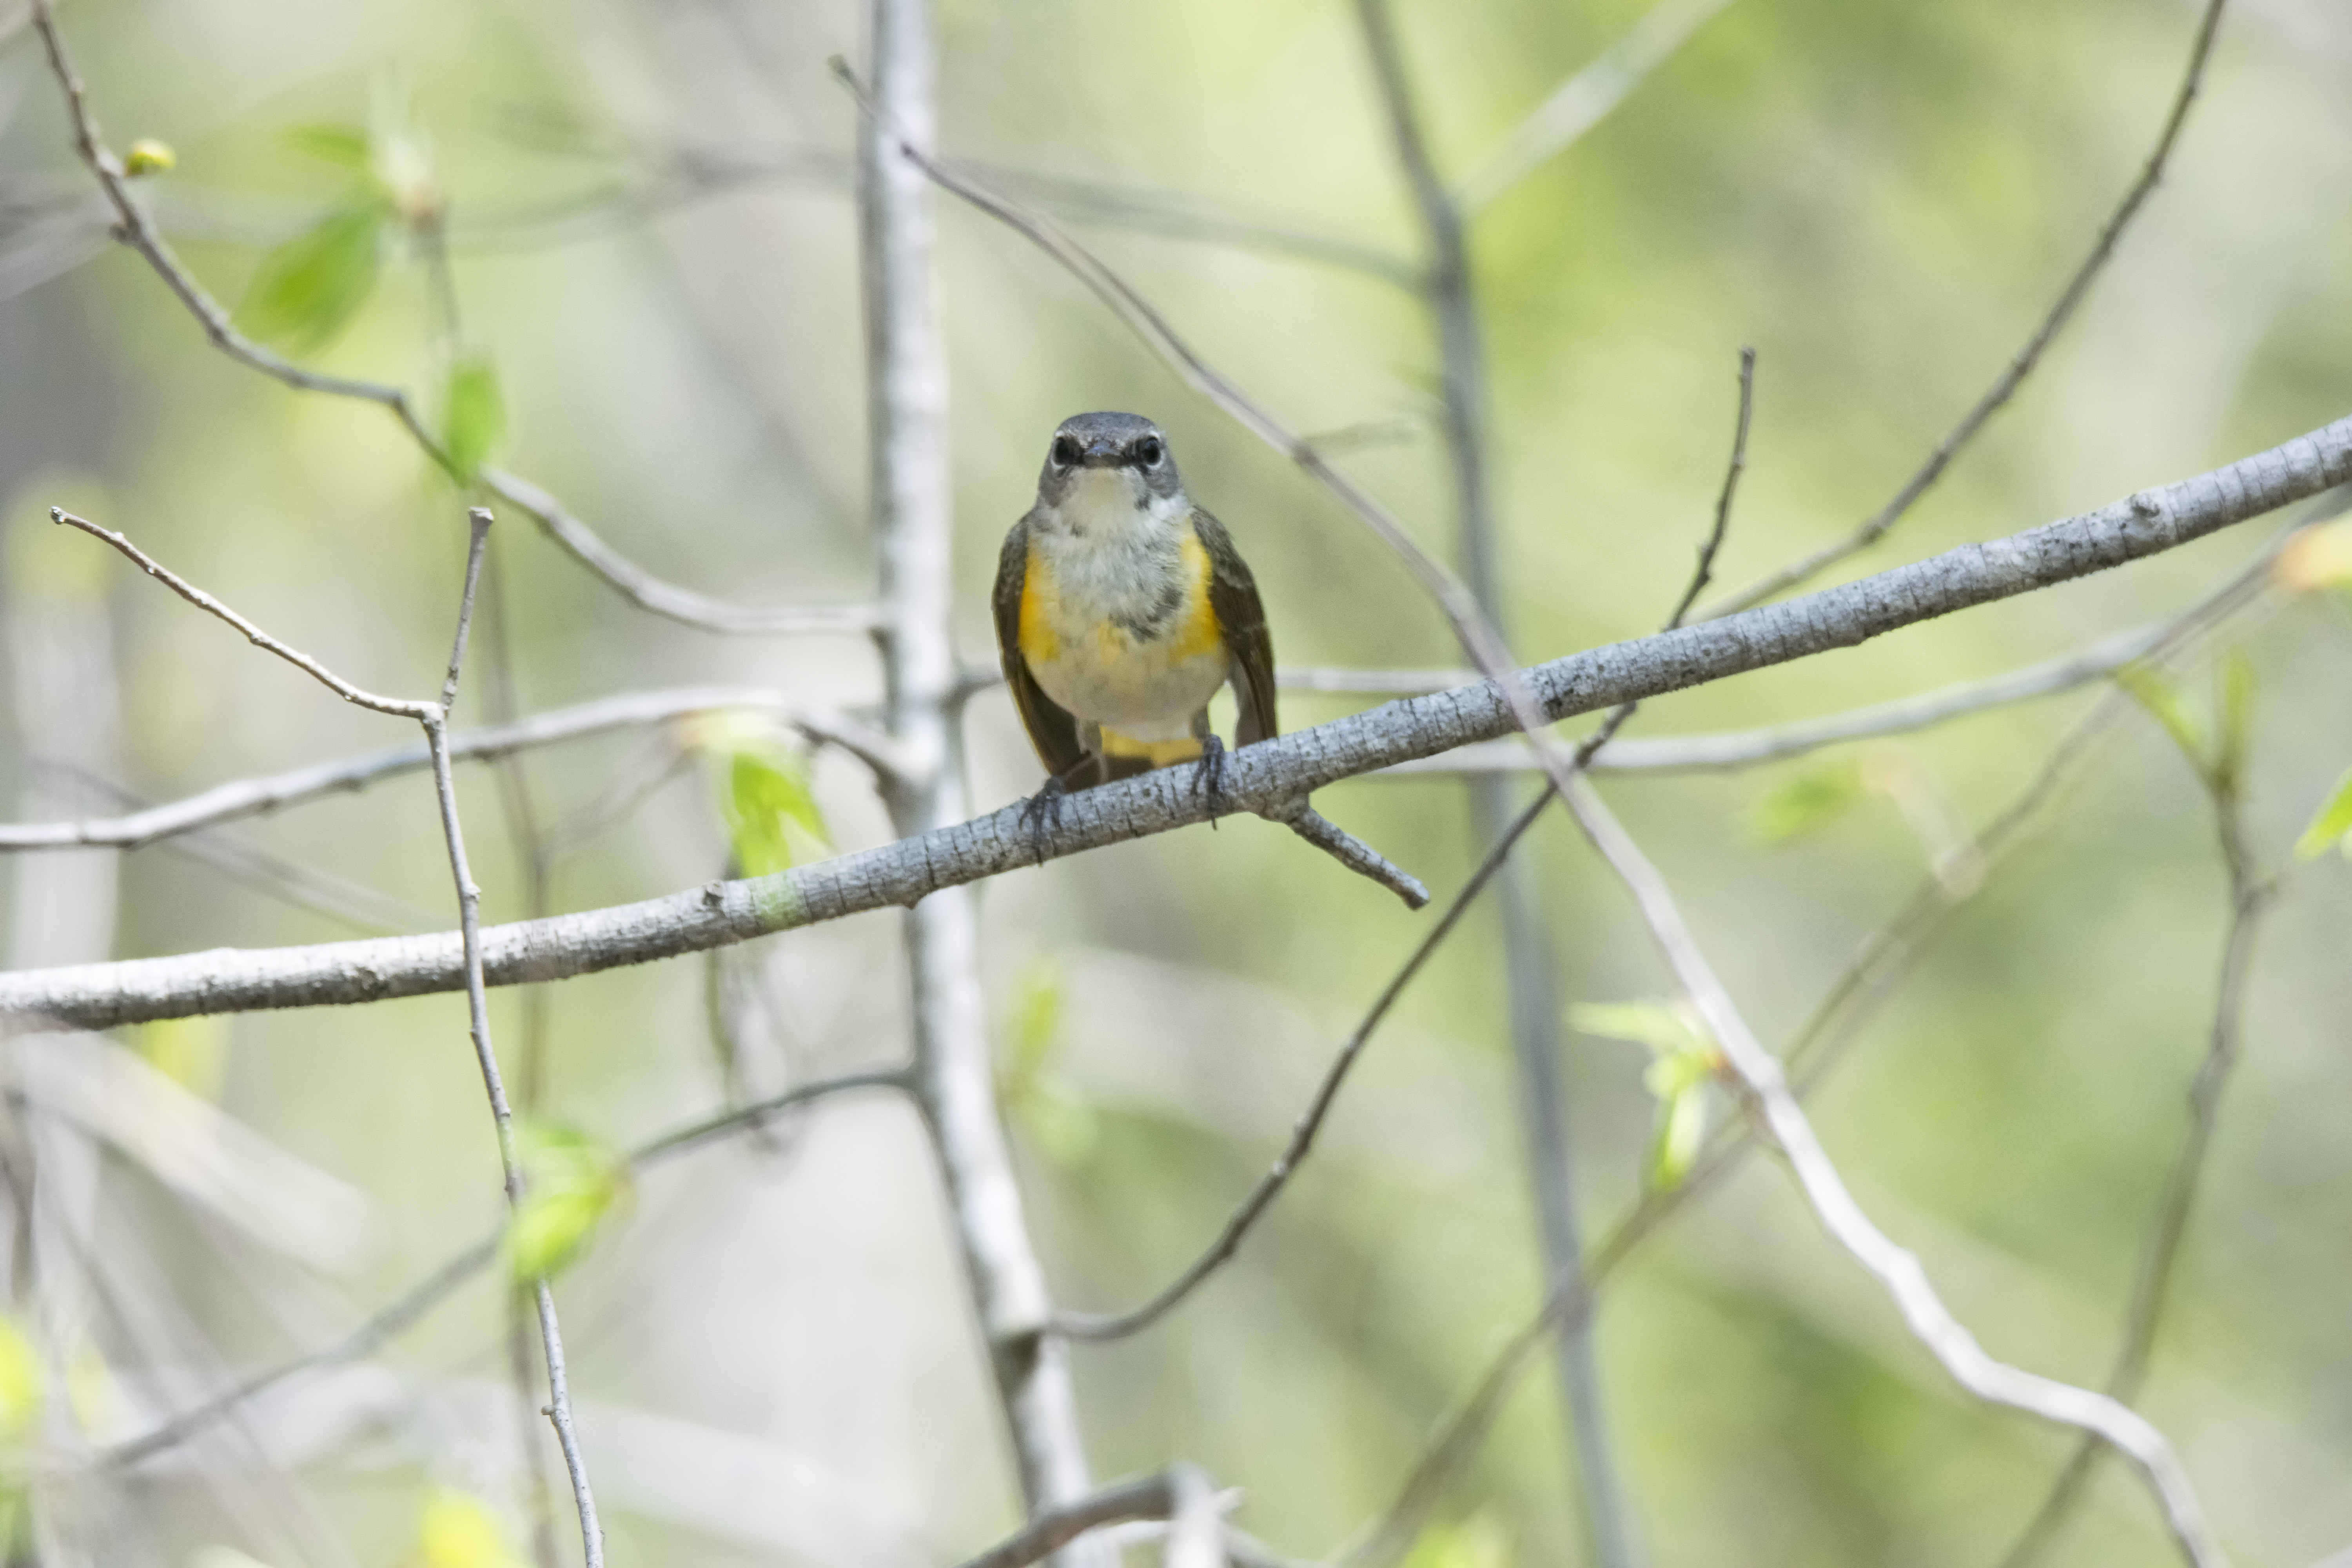
branch, bird, wildlife, beak, fauna, american, canada, vertebrate, quebec, finch, redstart, sherbrooke, oiseau, paruline, flamboyante, old world flycatcher, perching bird